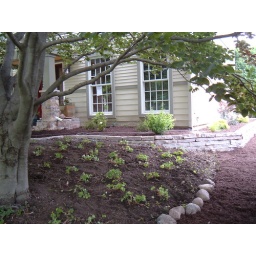
After: Shade tolerant ground cover bordered by cobbles and a natural stone retaining wall